Battle of Camaret

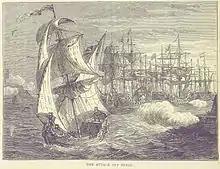
The English fleet attacks

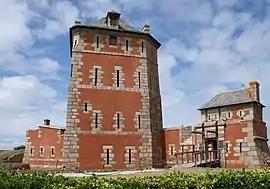
Tour Vauban

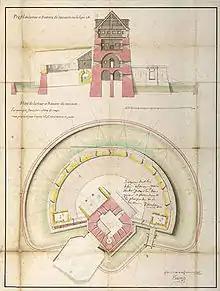
Profile and plan of the tour de Camaret

The Anglo-Dutch fleet (of 36 ships of the line, 12 bomb vessels as well as 80 transport ships carrying around 8,000 soldiers) under Berkeley finally set out and signals reached Vauban on the evening 17 June that the fleet was in the mer d'Iroise. It anchored halfway between Bertheaume and le Toulinguet near Camaret Bay, close to the mouth of Brest harbour.